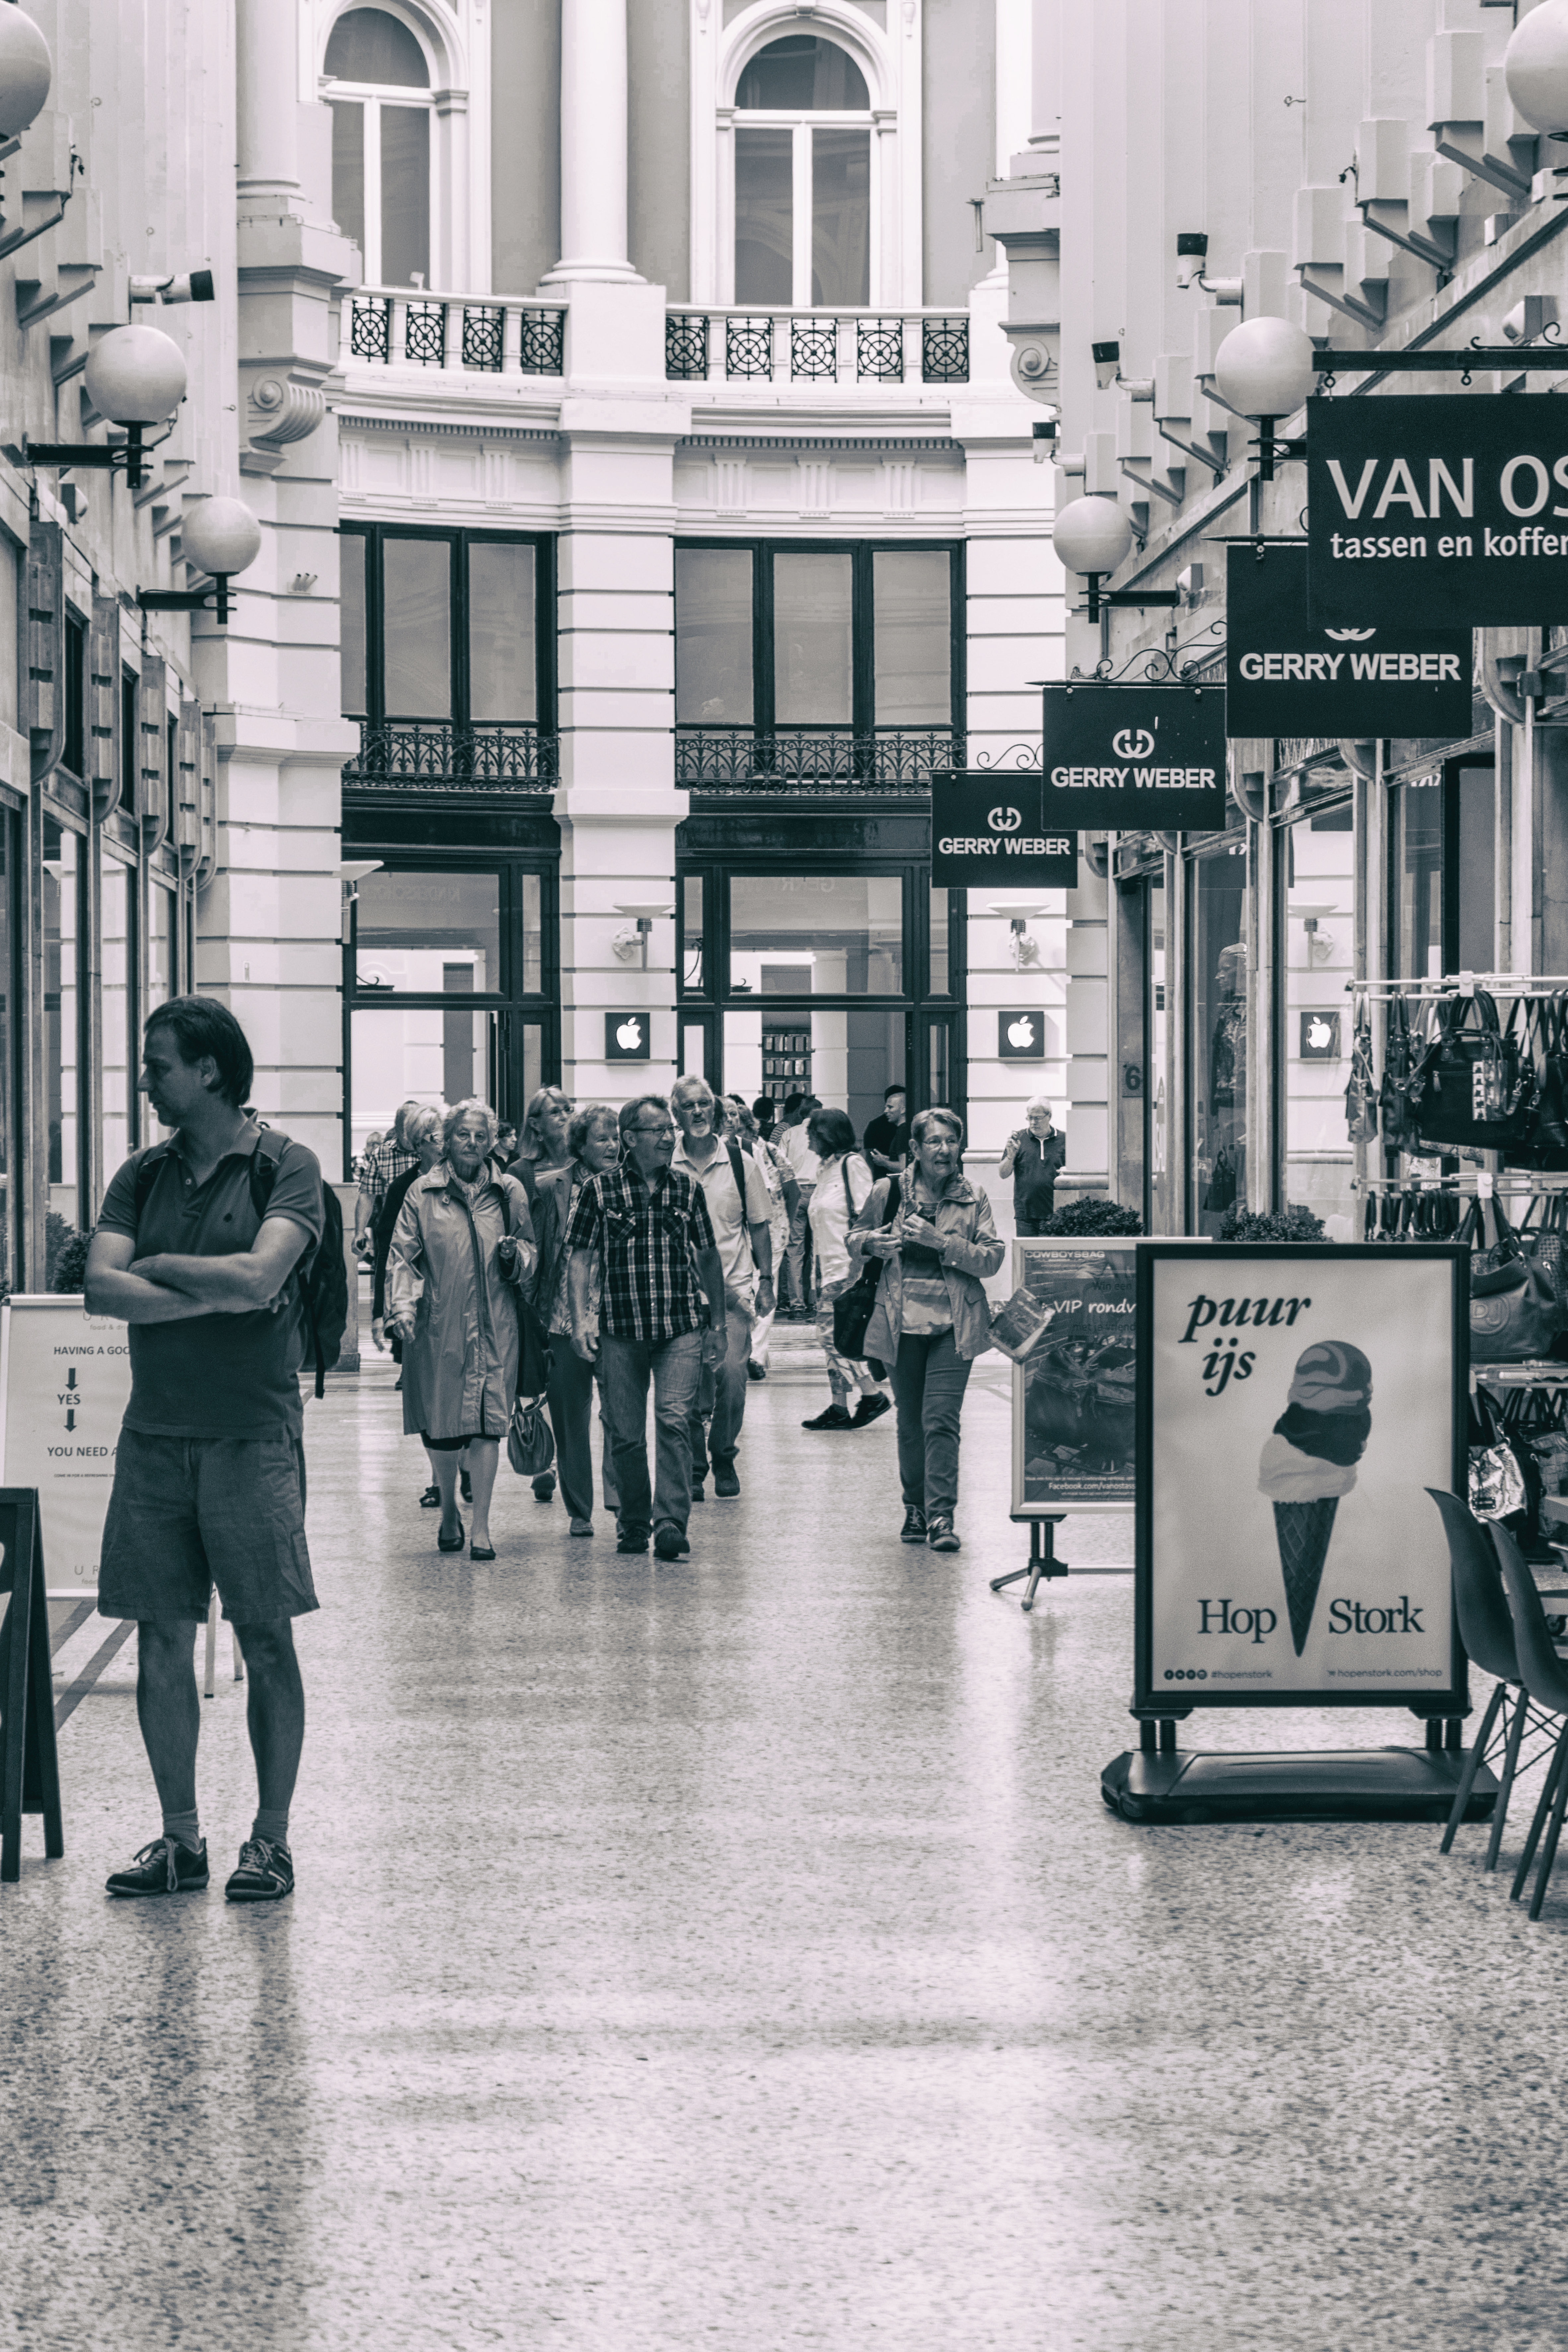
outdoor, pedestrian, road, street, photo, nikon, monochrome, holland, nederland, denhaag, netherlands, tourists, infrastructure, dutch, outdoorphotography, picture, photograph, passage, snapshot, fotos, foto, n, urbanphotography, paulvandevelde, pdvandevelde, padagudaloma, dordrecht, nederlandinfotos, urbanfotografie, pvdvfotografie, pdvandeveldedordrecht, zwartwit, nederlandsefotografie, dutchphotogaraphy, thehague, totallydutch, fotografienederland, hollandsefotografie, fotografieholland, monochroom, urban area, monochrome photography, paulvandeveldedordrecht, toeristen